Printed Rainbow

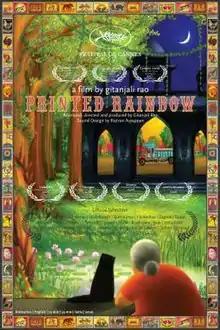
Official poster designed by K. K. Muralidharan

Printed Rainbow is a 2006 Indian animated short film directed, animated and produced by Gitanjali Rao. It was first screened in the International Critic's Week 2006 film festival held in Cannes, France.